Labour relations in women's association football

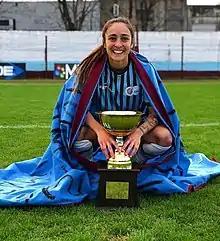
Macarena Sánchez's lawsuit led to the start of professionalization for Argentina's Primera División A.

Player-activist Macarena Sánchez led efforts to professionalize the nation's club league Primera División A, but was released by her team UAI Urquiza in January 2019 under terms that prevented her from signing with a new team. She in turn sued UAI Urquiza and the AFA, alleging discrimination where professional women's players were wrongly treated as amateurs, and her plight attracted the support of feminist movements such as Ni una menos, the international footballers' labour organization FIFPRO, and Argentinian players from the 1950s to 1990s. The AFA announced in March that it had agreed with the footballers' union Futbolistas Argentinos Agremiados to support professionalizing the women's league. Three months after her lawsuit, Sánchez was one of fifteen players who joined San Lorenzo on a professional contract, a historic first for Argentine women's football.